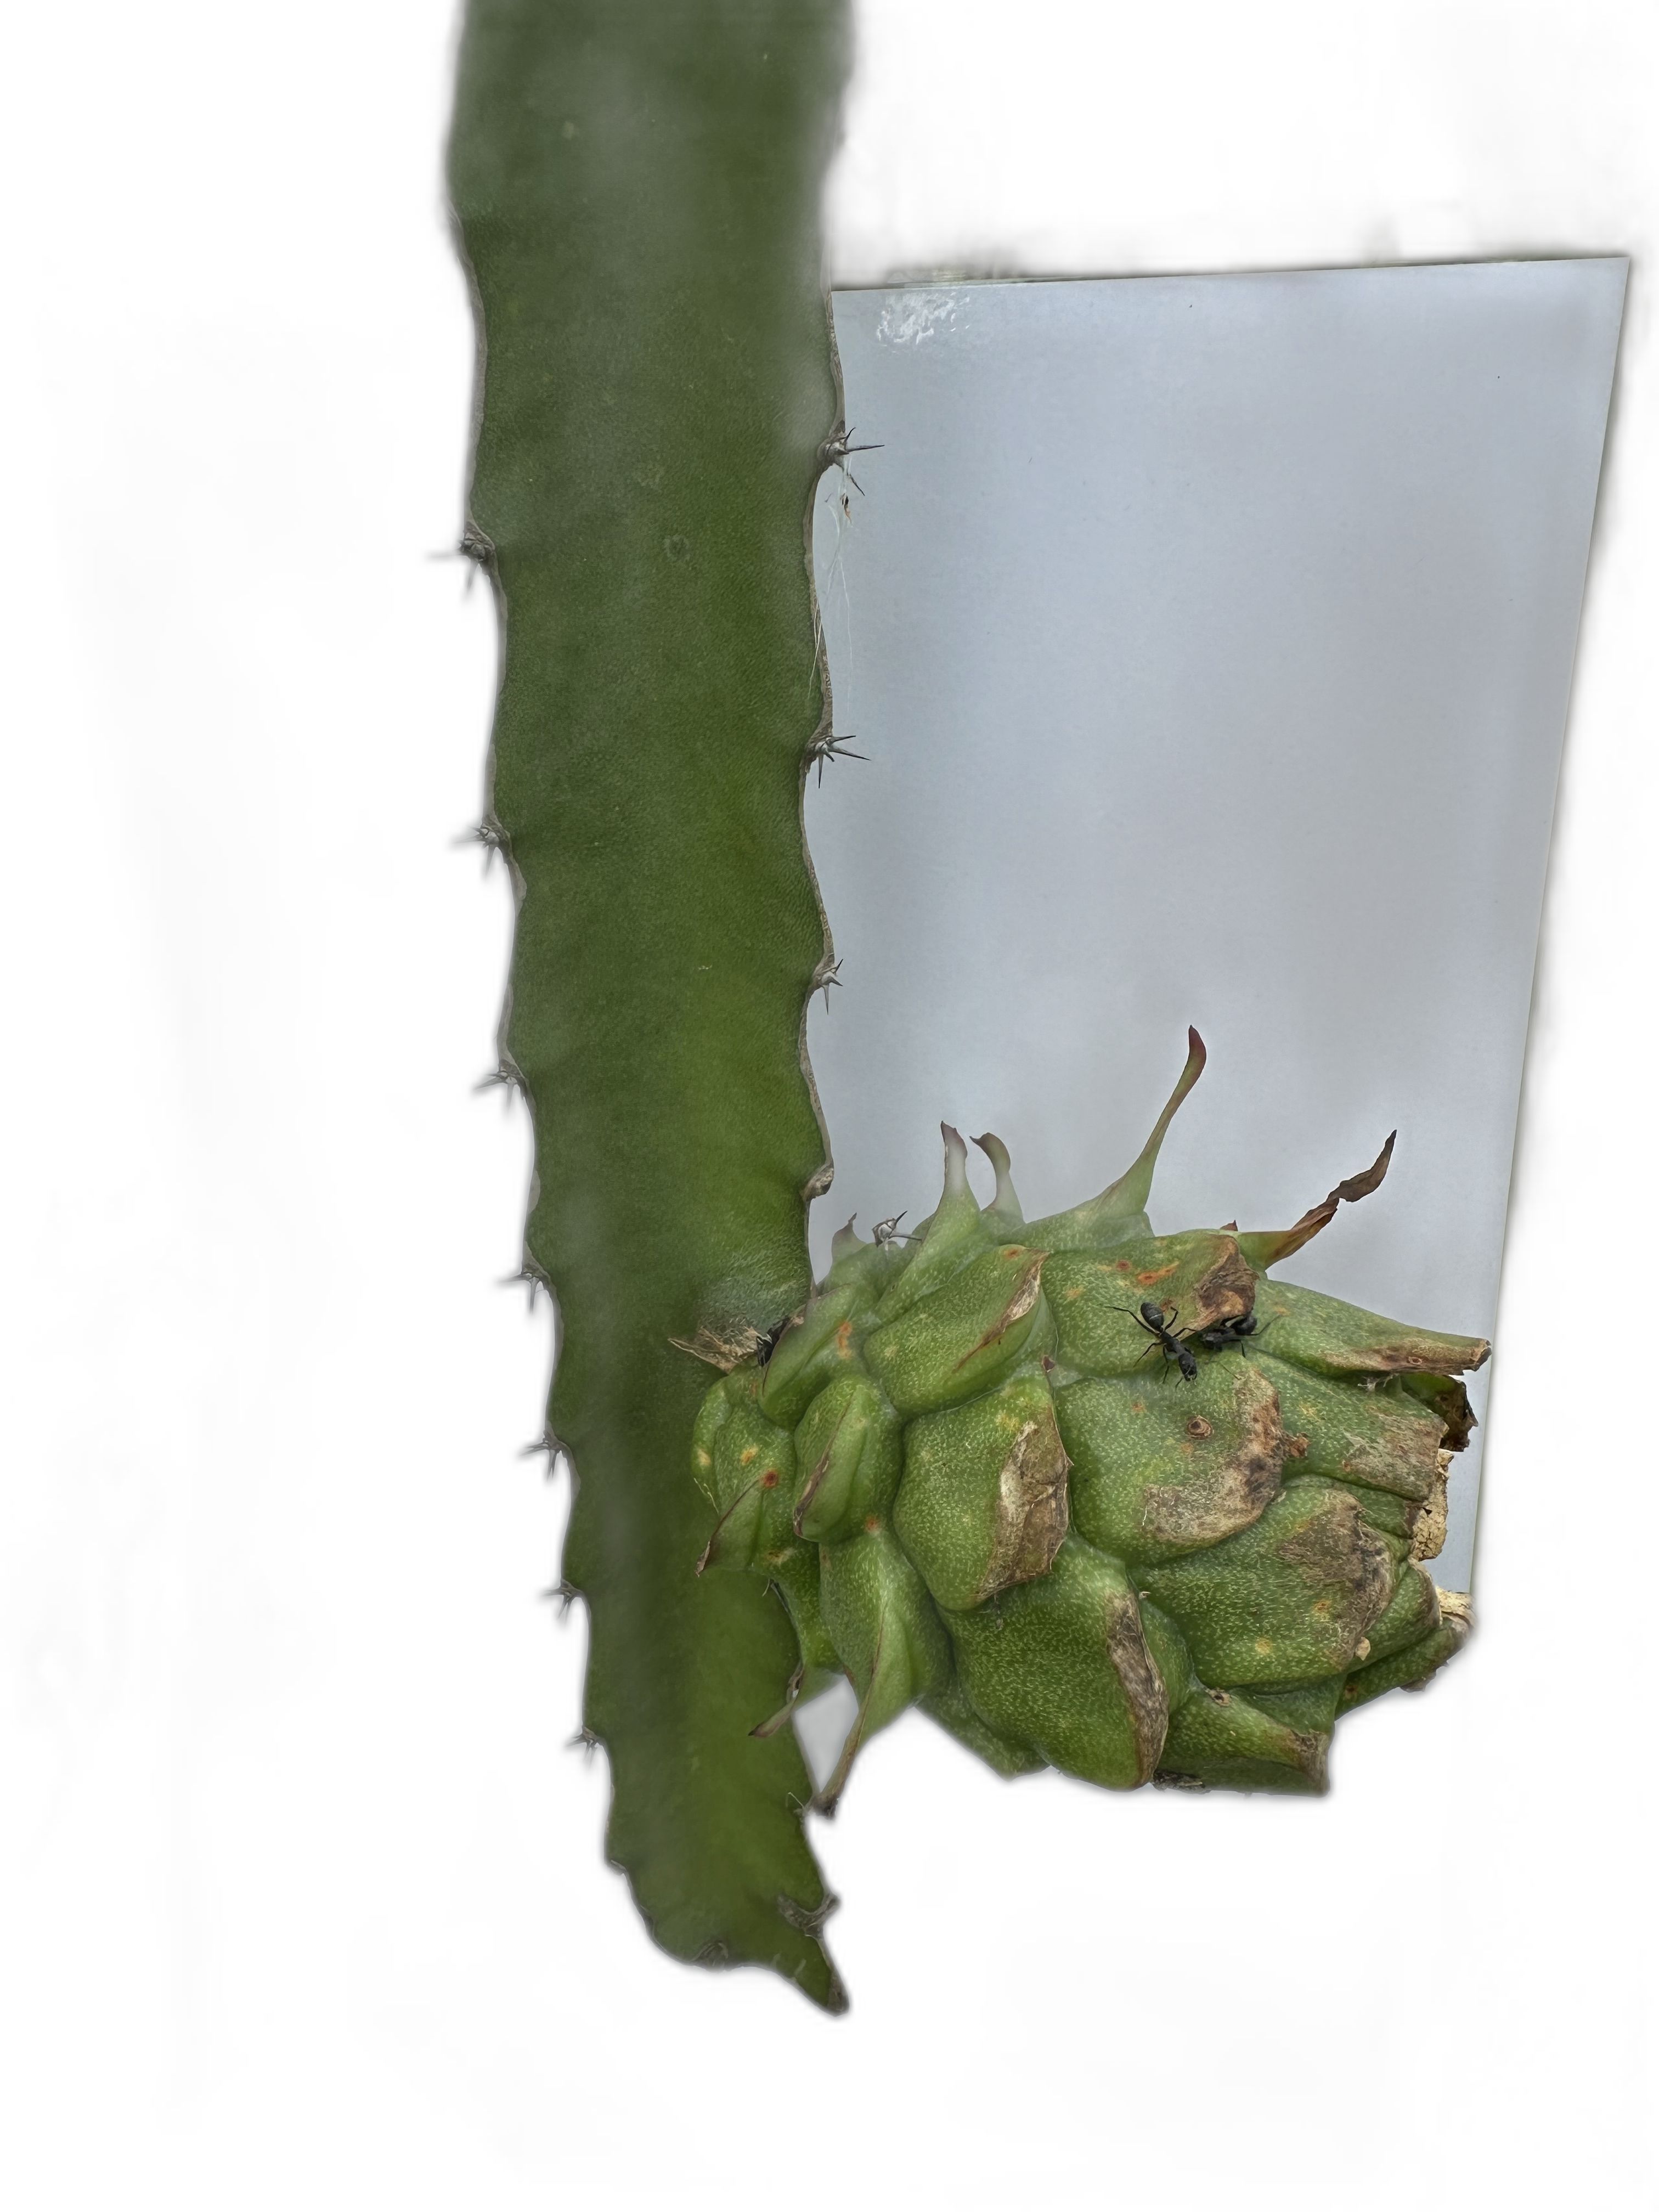
Label: Good fruit